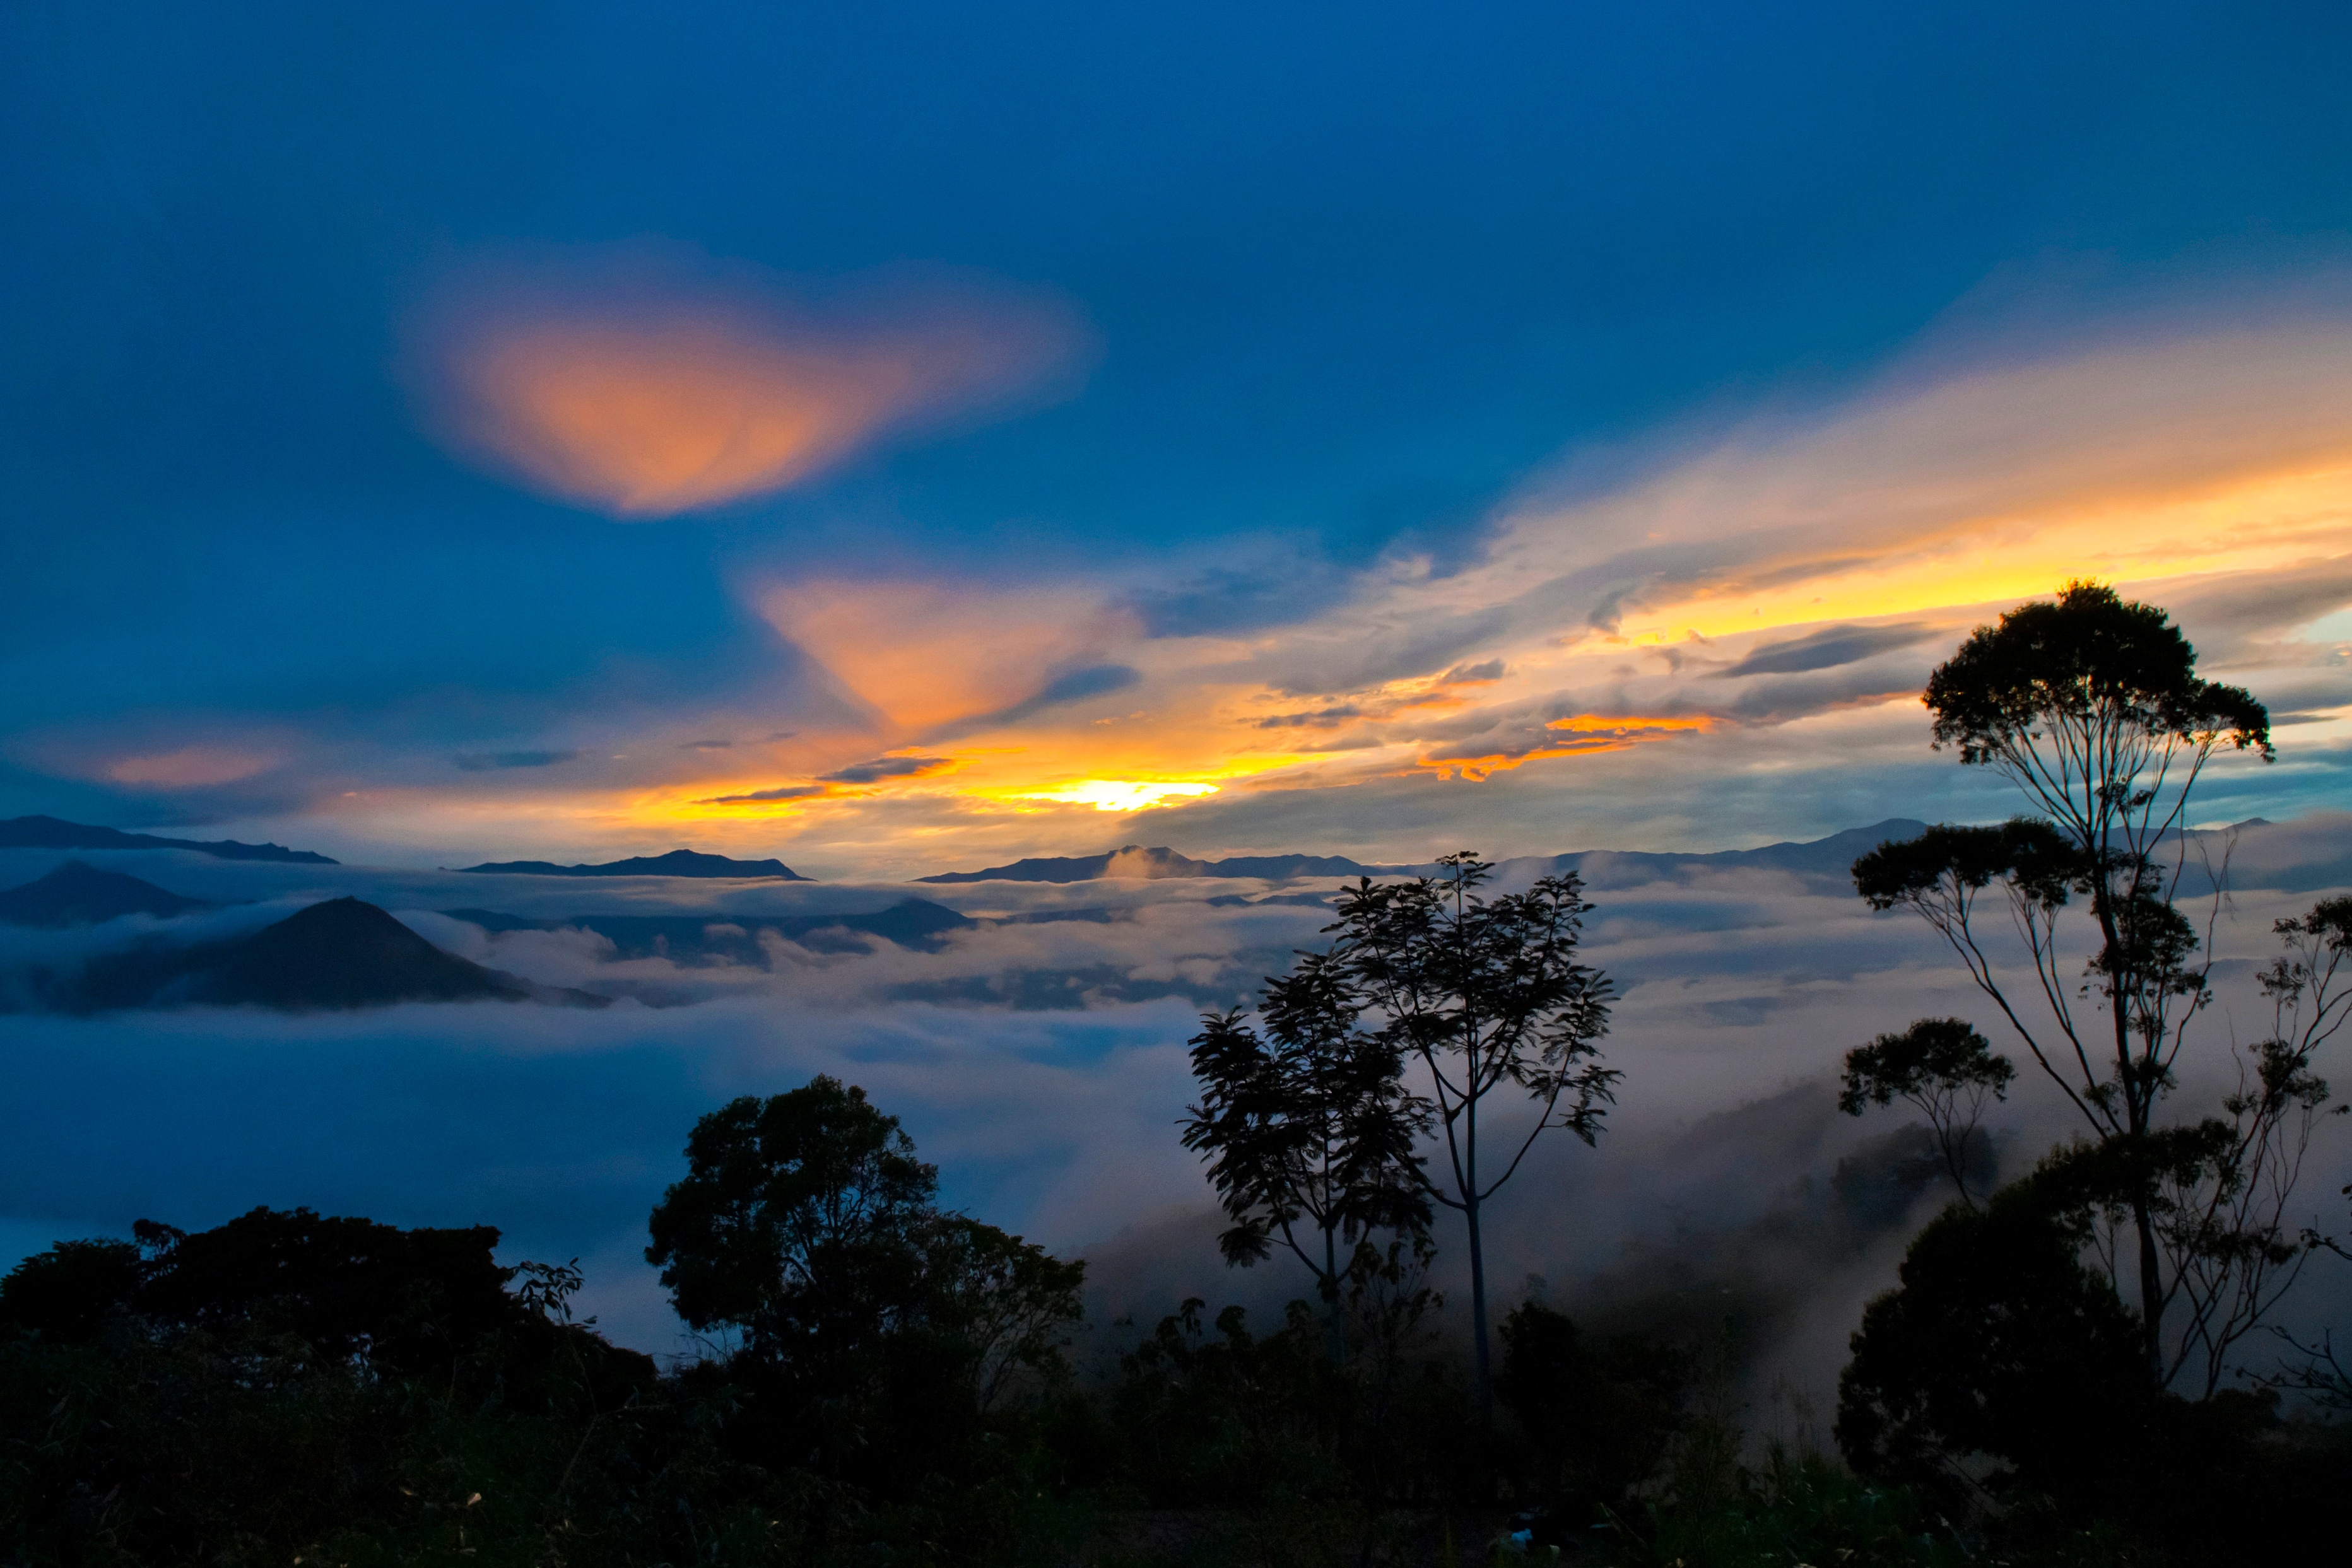
sea, tree, nature, horizon, silhouette, mountain, cloud, sky, sun, sunrise, sunset, sunlight, morning, hill, dawn, atmosphere, dusk, evening, reflection, afterglow, meteorological phenomenon, atmospheric phenomenon, red sky at morning